Bhushi Dam

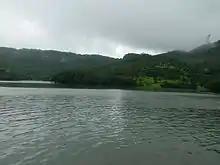
Bhushi reservoir

The dam was built in the late 1860s for the Great Indian Peninsular Railway as a source of water for their steam engines. it is owned by the Central Railway zone of the Indian Railways, the successor to the Great Indian Peninsular Railway.